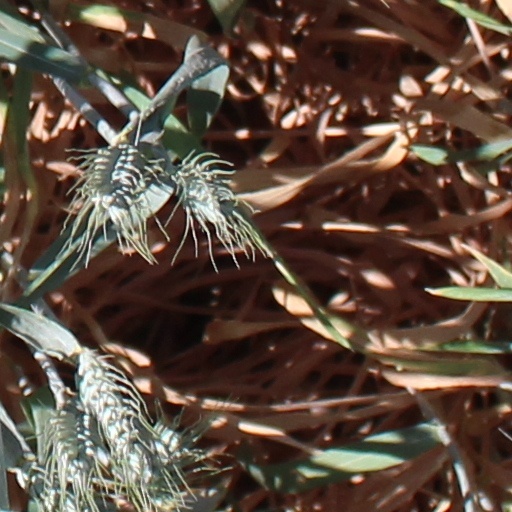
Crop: wheat